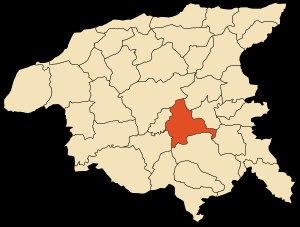
La Faculté de technologie de Chlef est une unité de formation et de recherche composante de l'Université Hassiba Benbouali de Chlef. Elle a été créée en 2011, après le découpage de la faculté des Sciences et des Sciences de l'ingénierie.